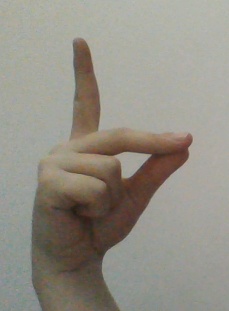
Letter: ta